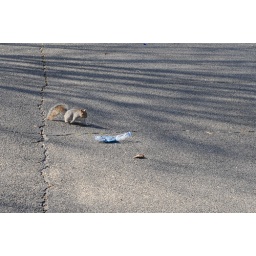
Squirrel in front of my office wondering who left this plastic bottle in his driveway.